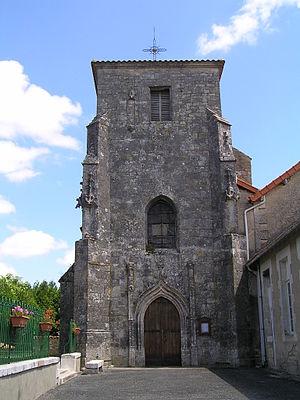
église de Ranville-Breuillaud
Ranville-Breuillaud est une commune du Sud-Ouest de la France située dans le département de la Charente, en région Nouvelle-Aquitaine.